Harry Wilson (Australian footballer)

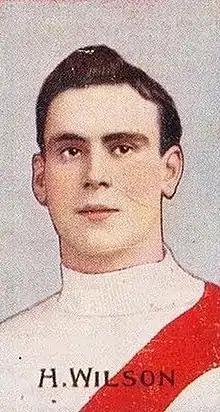
Cigarette card of Wilson in 1909

Harry Wilson (16 July 1885 – 25 July 1972) was an Australian rules footballer who played with South Melbourne in the Victorian Football League (VFL).